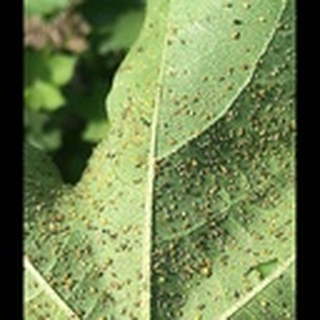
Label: cotton_aphids